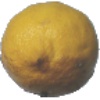
Label: lemon